Shamakhi District

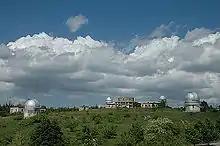
Astrophysical Observatory in Shamakhi.

Shamakhi was first mentioned as "Kamachia" by ancient Greco-Roman geographer Claudius Ptolemaeus in the 1st to 2nd century CE. It was an important town during the Middle Ages and served as the capital of the Shirvanshah state from the 8th to 15th centuries and capital of the independent Shirvan Khanate, also known as khanate of Shamakhi. The Catholic friar, missionary and explorer William of Rubruck passed there on his return journey from the Mongol Great Khan's court.